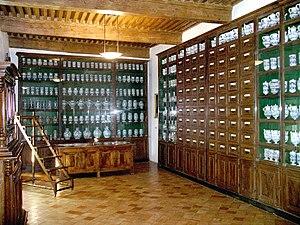
Meuble et pots de la pharmacie de l'Hôpital de Pont-Saint-Esprit
Le musée d'art sacré du Gard, situé dans le centre historique de Pont-Saint-Esprit dans le département français du Gard, est installé dans la Maison des chevaliers, demeure médiévale dont l'origine remonte au XIIᵉ siècle. Le bâtiment, acquis par le Conseil général du Gard en 1988 est intégralement classé monument historique depuis 1992.